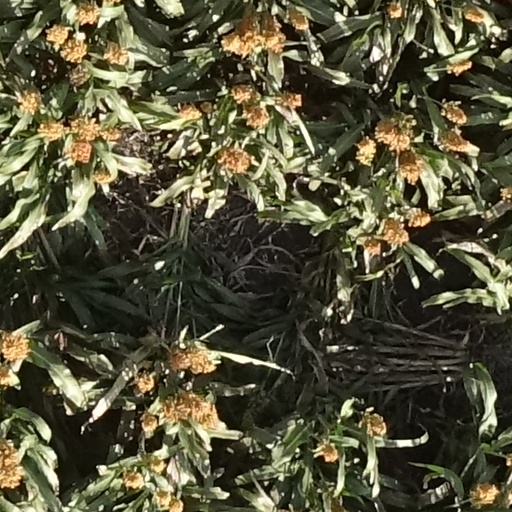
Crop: sorghum